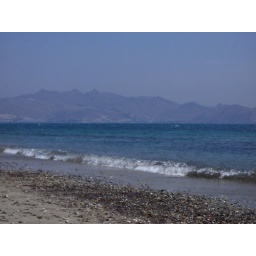
the mountains in the background are part of the same island. the water of the Aegean was frigid!